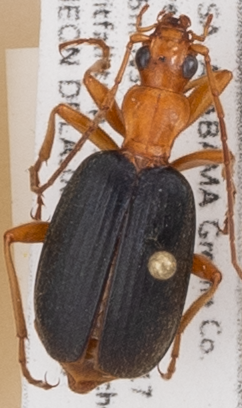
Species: Brachinus alternans
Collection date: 2018-06-18
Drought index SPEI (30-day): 0.866
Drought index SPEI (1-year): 0.664
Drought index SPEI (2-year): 0.018